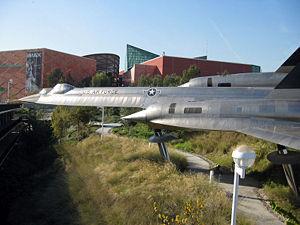
Le Lockheed A-12 Oxcart est un avion-espion conçu par les États-Unis au tout début des années 1960. Il est capable de voler à de très grandes vitesses et à très haute altitude afin d'échapper à toute interception ou dispositif antiaérien.